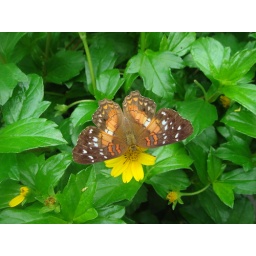
in the butterfly house at the hortus botanicus